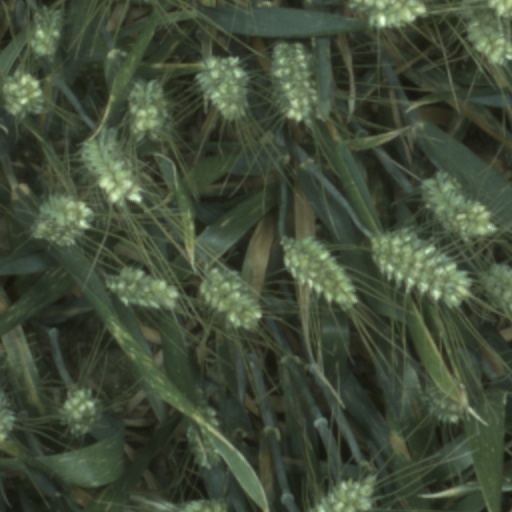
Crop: wheat